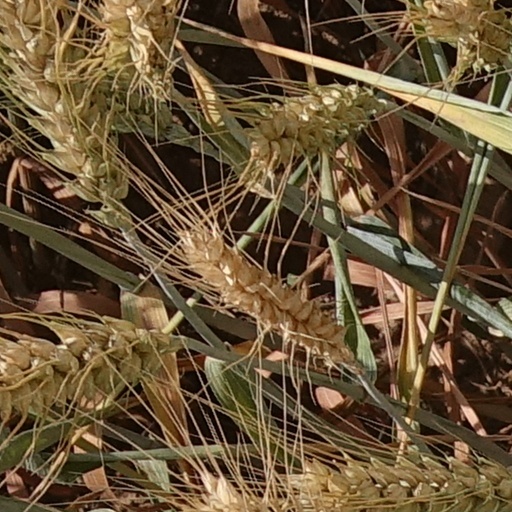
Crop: wheat